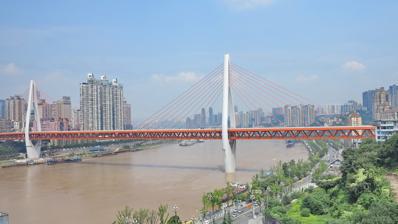
Building: Twin River Bridges (Chongqing)
Country: China
Year built: 2014
Bridge in Chongqing, China Twin River Bridges Coordinates 29°33′39″N 106°35′15″E / 29.560766°N 106.587403°E / 29.560766; 106.587403 Carries Trains, motor vehicles, pedestrians and bicycles Crosses Yangtze , Yuzhong peninsula, & Jialing River Locale Chongqing , China Owner Chongqing City Construction Investment Corporation and Chongqing Rail Transit Corporation History Designer China Merchants Chongqing Communications Research & Design Institute Co., Ltd. and T. Y. Lin International Construction cost 1.37 billion ¥ (US$208.2 million) Location Bridge Dongshuimen Bridge 东水门大桥 Coordinates 29°33′39″N 106°35′14″E / 29.560806°N 106.587247°E / 29.560806; 106.587247 Crosses Yangtze River Characteristics Design Combination girder and cable-stayed bridge Material Steel Pier construction Concrete Total length 858 m (2,815 ft) Longest span 445 m (1,460 ft) No. of spans 3 Piers in water 2 History Opened April 1, 2014 Location Bridge Qiansimen Bridge 千厮门大桥 Coordinates 29°34′06″N 106°34′32″E / 29.568209°N 106.575610°E / 29.568209; 106.575610 Crosses Jialing River Characteristics Design Combination girder and cable-stayed bridge Material Steel Pier construction Concrete Total length 720 m (2,362 ft) Longest span 312 m (1,024 ft) No. of spans 4 Piers in water 1 Location The Dongshuimen Bridge ( Chinese : 东水门大桥 ; pinyin : Dōngshuǐmén dàqiáo ) and the Qiansimen Bridge ( Chinese : 千厮门大桥 ; pinyin : Qiānsīmén dàqiáo ), known collectively as the Twin River Bridges , are a pair of bridges that form a road and rail connection in Chongqing , China . Consisting of two cable-stayed bridges and a tunnel across the Yuzhong peninsula where the heart of Chongqing's commercial & financial district Jiefangbei CBD is located, the connection opened in 2014. Planning Planning for the Twin River Bridges dates to 1947, when the alignment of the connection appeared in planning documents for Chongqing. Right of way for planned connection has been preserved since then. The plan for the crossings has always included transit rail . By the time design of the Twin River Bridges began in 2008, it had been determined that the bridges could not be identical. Crossing of the Yangtze on the south side of the Yuzhong peninsula would require a longer main span and allow for two tower in the water. A deep shipping channel in the Jialing River would not allow a second tower. The plan called for a double deck design with four vehicular lanes and pedestrian walkways on the top and two rail tracks beneath. Design A design competition held in July 2008 sought signature long-span bridges which would complement the surrounding landscape. A team of China Merchants Chongqing Communications Research & Design Institute Co., Ltd. and T. Y. Lin International , led by Man-Chung Tang , won the competition. The constructed design has been called visually impactful. The design team considered and ruled out several bridge types. A conventional cable-stayed bridge design was determined to require the towers to be 170 meters above the deck. The towers would have been taller than surrounding buildings when the 60-meter deck height was added. This was considered visually overpowering. The span requirements were too long for a conventional girder bridge . A suspension bridge design would have required anchorages that interfered with the foundations of buildings along the sides of the rivers. The selected design combined cable-stayed bridges with a truss girder for both bridges. This option, called partially cable-stayed, "draws half of its support from the girders and half from a cable-stayed system that can rely on (shorter towers)." Bridges The Twin River Bridges have consistent design elements and were constructed in the same timeframe (opening in 2014). The bridges have two decks. The lower deck carries two railways carrying Line 6 of Chongqing Rail Transit . The upper deck carries four lanes for motor vehicles and two pedestrian walkways. The bridges are structurally a combination of a girder design and a cable-stayed design . The bridges use a box-girder cross section where the box girder is trussed in the elevation (or side) view). The box girder is 13 metres (43 feet) tall and 15 metres (49 feet). The pedestrian walkways cantilever from the top of the box girder, making the top deck 24 metres (79 feet) wide. Stay cables are in a single plane. Cables connect in the center of the top deck of the box girder. The towers are reminiscent of an ancient Chinese weaving shuttle and can also be described as needle shaped. The deck passes through the tower at its widest part, what might be considered the eye of the needle. The towers are constructed of cast-in-place concrete. The towers are 18 meters wide at the bottom, spread to a maximum width of 35 meters at the level of the upper deck, and narrow to 7 meters at the top. The water level of the rivers varies 39 meters between wet and dry seasons, controlled mainly by discharges from the Three Gorges Dam which is 570 kilometers away. At low water levels, the deck is approximately 60 meters above the water and the tower top is 100 meters above the deck. Dongshuimen Bridge The Dongshuimen Bridge crosses the Yangtze River with a cable-stayed main span that is 445 metres (1,460 feet) long, connecting the Yuzhong and Nan'an Districts . The bridge is 858 metres (2,815 feet) long, with asymmetric cable-stayed back span lengths of 190.5 metres (625 feet) on the Yuzhong end and 222.5 metres (730 feet) on the Nan'an end. There are nine pairs of cables connecting each tower to the deck. At the time of its opening, the length of the main span ranks the Donshuimen Bridge among the longest one hundred in the world. The substructure was built by China Railway Construction Bridge Engineering Bureau Group Co. Ltd. The superstructure was built by China Railway Eighth Civil Engineering Group Corporation (Beijing). The bridge opened to both road and rail traffic in April 2014. Qiansimen Bridge The Qiansimen Bridge (sometimes Qianximen Bridge) crosses the Jialing River with a cable-stayed main span that is 312 metres (1,024 feet), connecting the Jiangbei and the Yuzhong Districts . The placement of the single tower means that the cable-stayed back span of 240 metres (787 feet) provides a secondary channel for shipping. The bridge has a total length of 720 metres (2,362 feet) as it includes girder spans of 88 metres (289 feet) and 80 metres (262 feet). The bridge has nine pairs of cables. The Qiansimen Bridge has the longest stay cable of both bridges, measuring 256.85 metres (843 feet) long. The bridge was shortlisted for an award by the Institution of Structural Engineers . The substructure was built by China Railway Construction Bridge Engineering Bureau Group Co. Ltd. The superstructure was built by CCCC Second Harbor Engineering Co., Ltd. The bridge opened to rail traffic in April 2014 and opened to road traffic in April 2015. See also Transport portal Engineering portal China portal References